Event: Nepal Earthquake
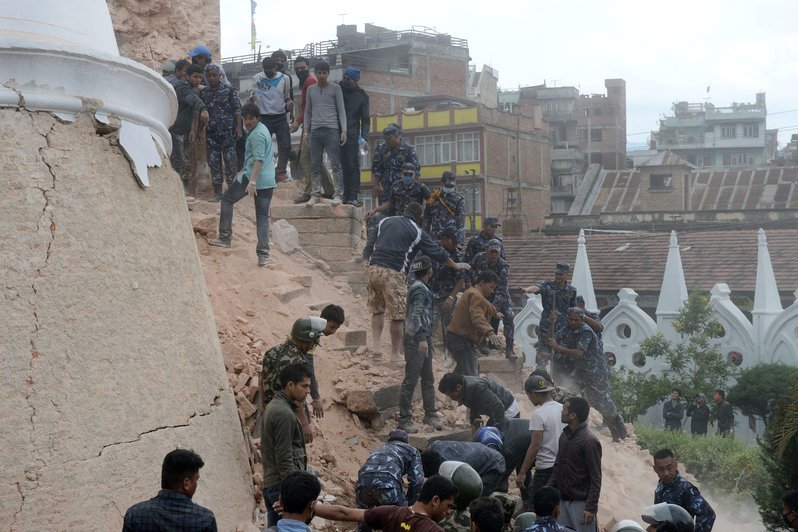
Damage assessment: damage